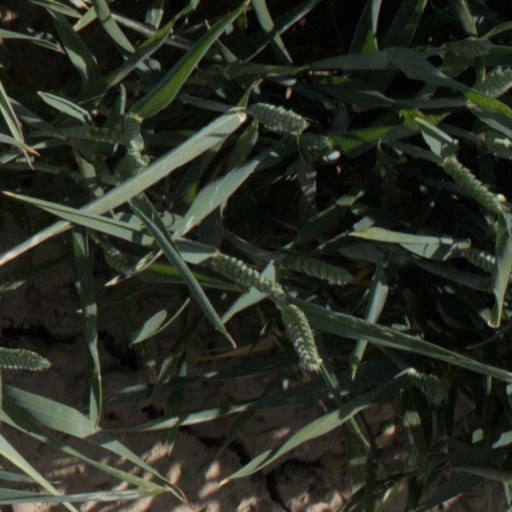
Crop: wheat